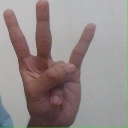
अक्षर: क्ष